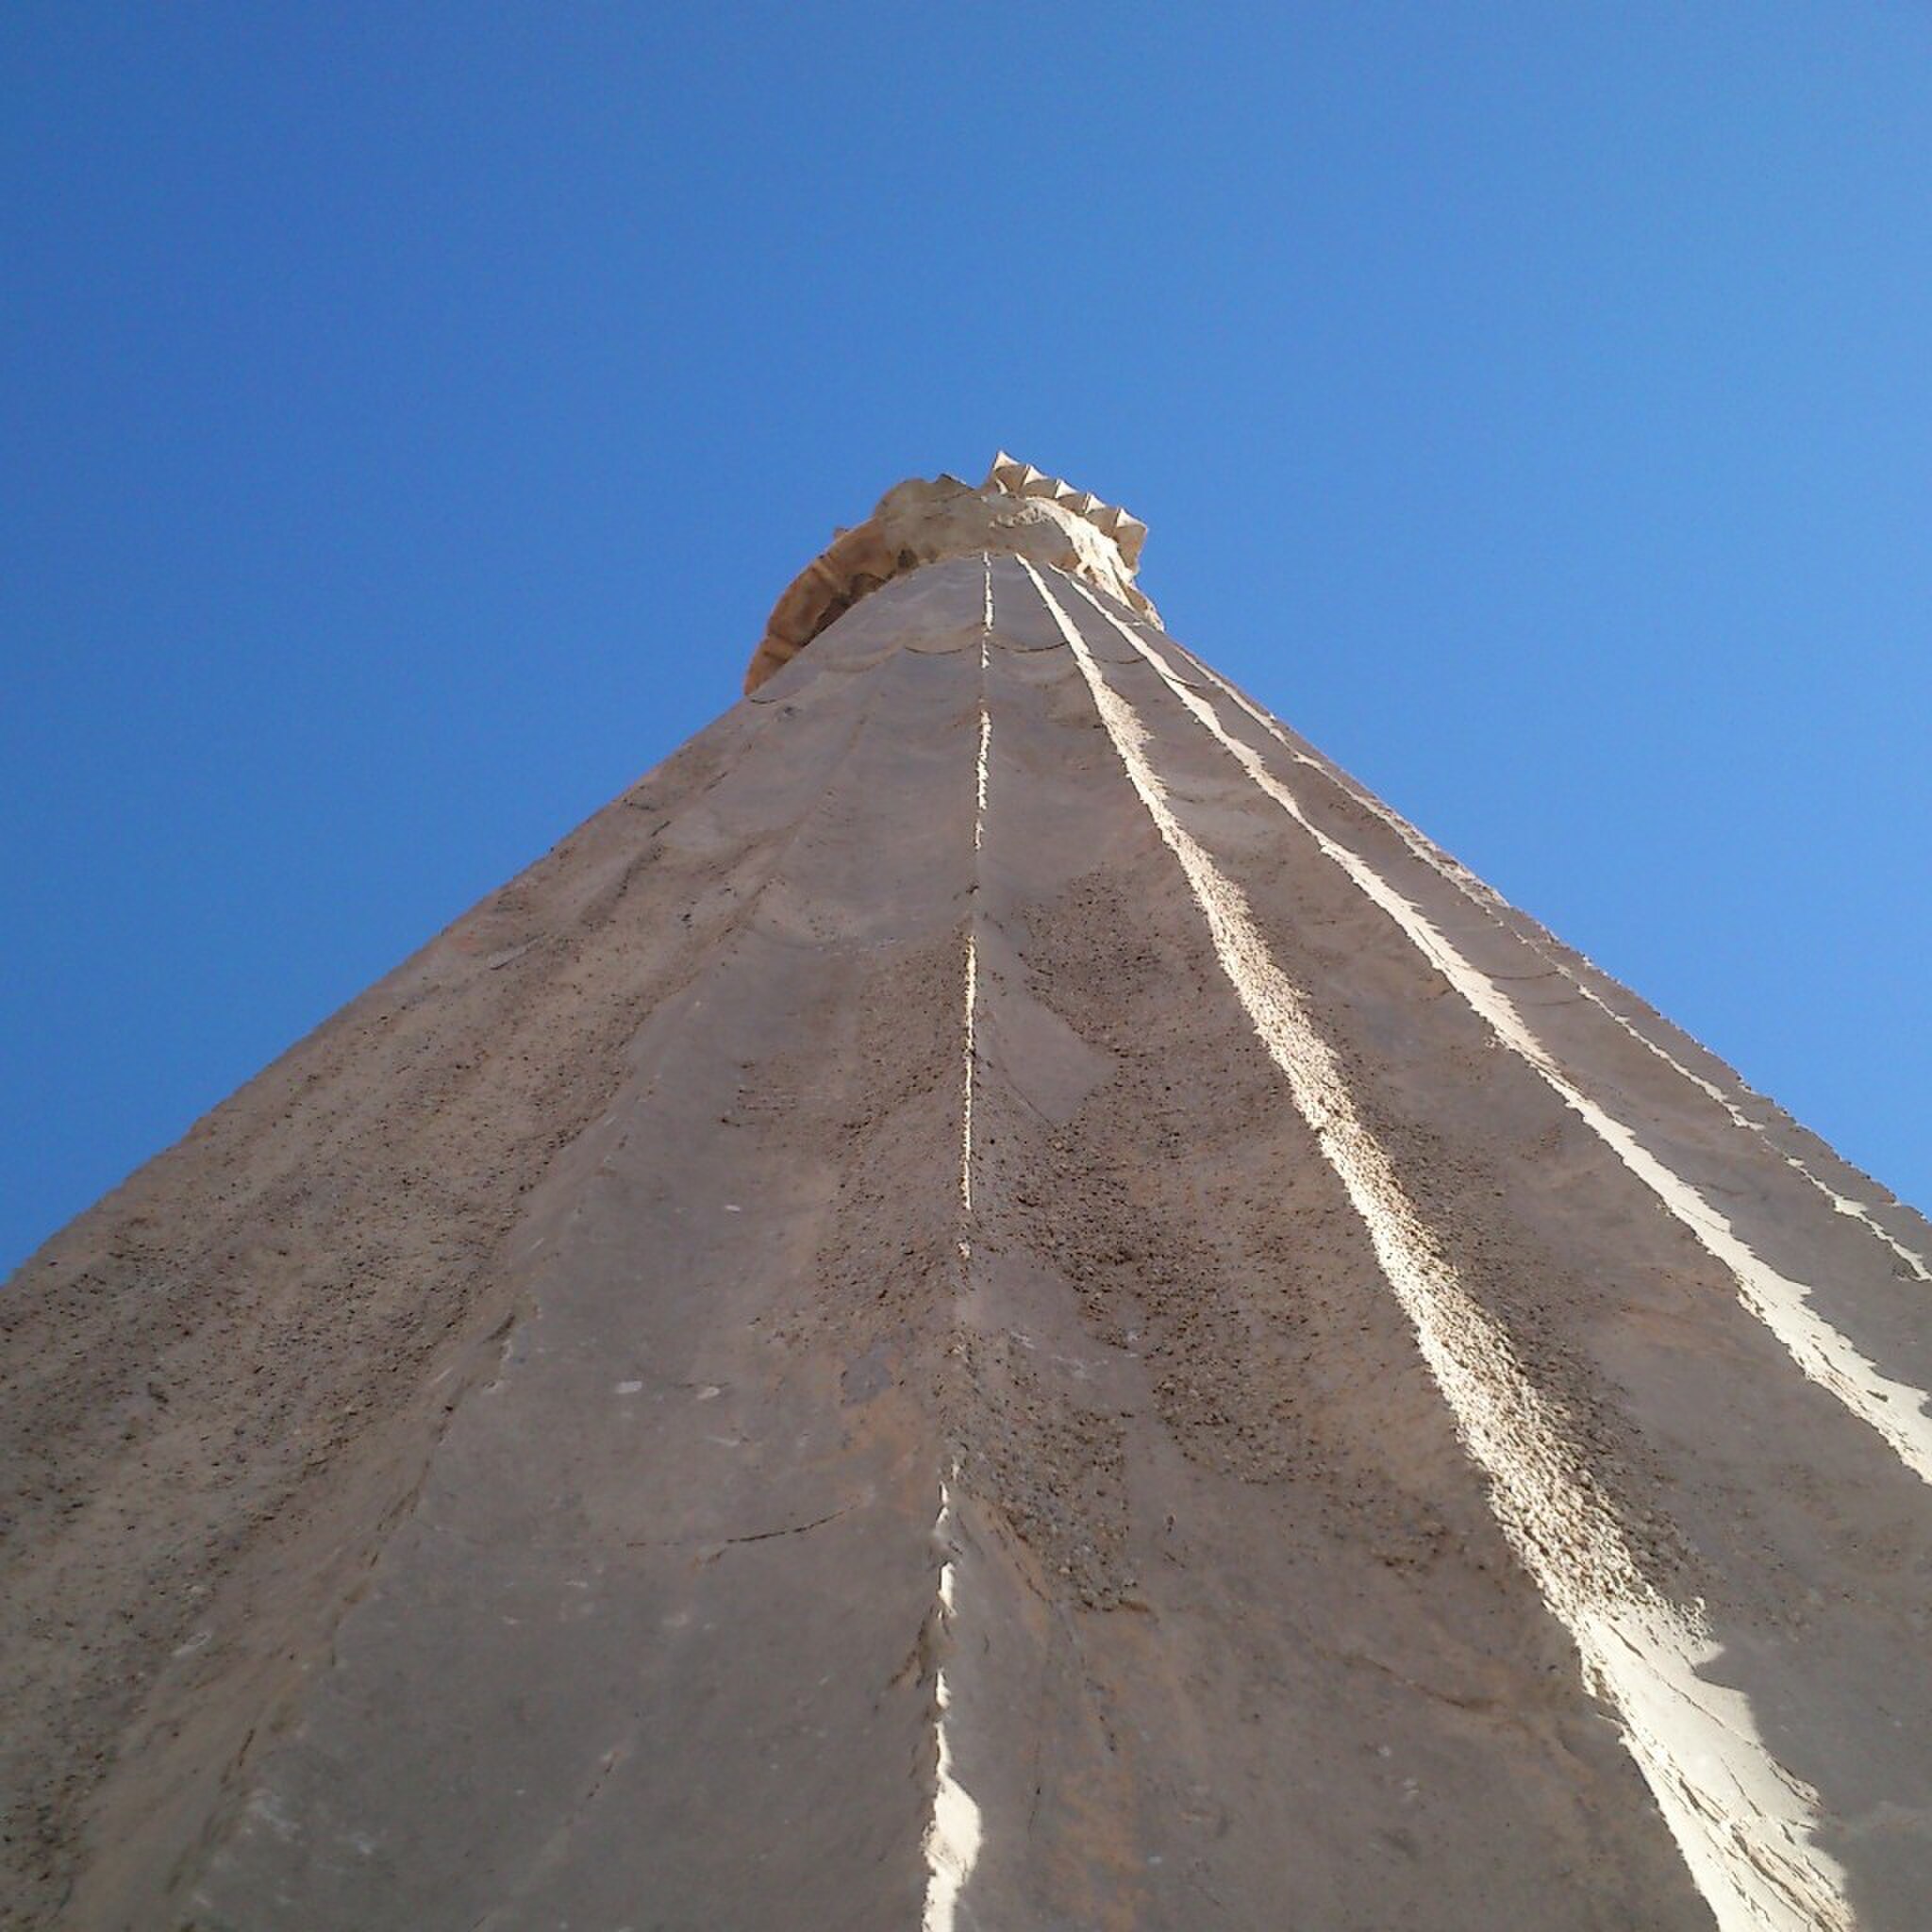
Title: تخت جمشید04
Date: 2015-09-22
Categories: Columns in Persepolis, Media lacking a description, Self-published work, Images from Wiki Loves Monuments 2016, Uploaded via Campaign:wlm-ir, Images from Wiki Loves Monuments 2016 in Iran, Iran photographs taken on 2015-09-22, Images from Wiki Loves Monuments missing SDC depicts, Images from Wiki Loves Monuments missing SDC location of creation